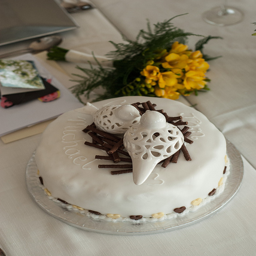
A cake that has bird statues on it.
The cake had two very pretty birds on top of it.
The cake with two birds on it is next to a bouquet of flowers.
A white cake with two decorative lovebirds on top of it.
A cake that has white and brown decorations on top.